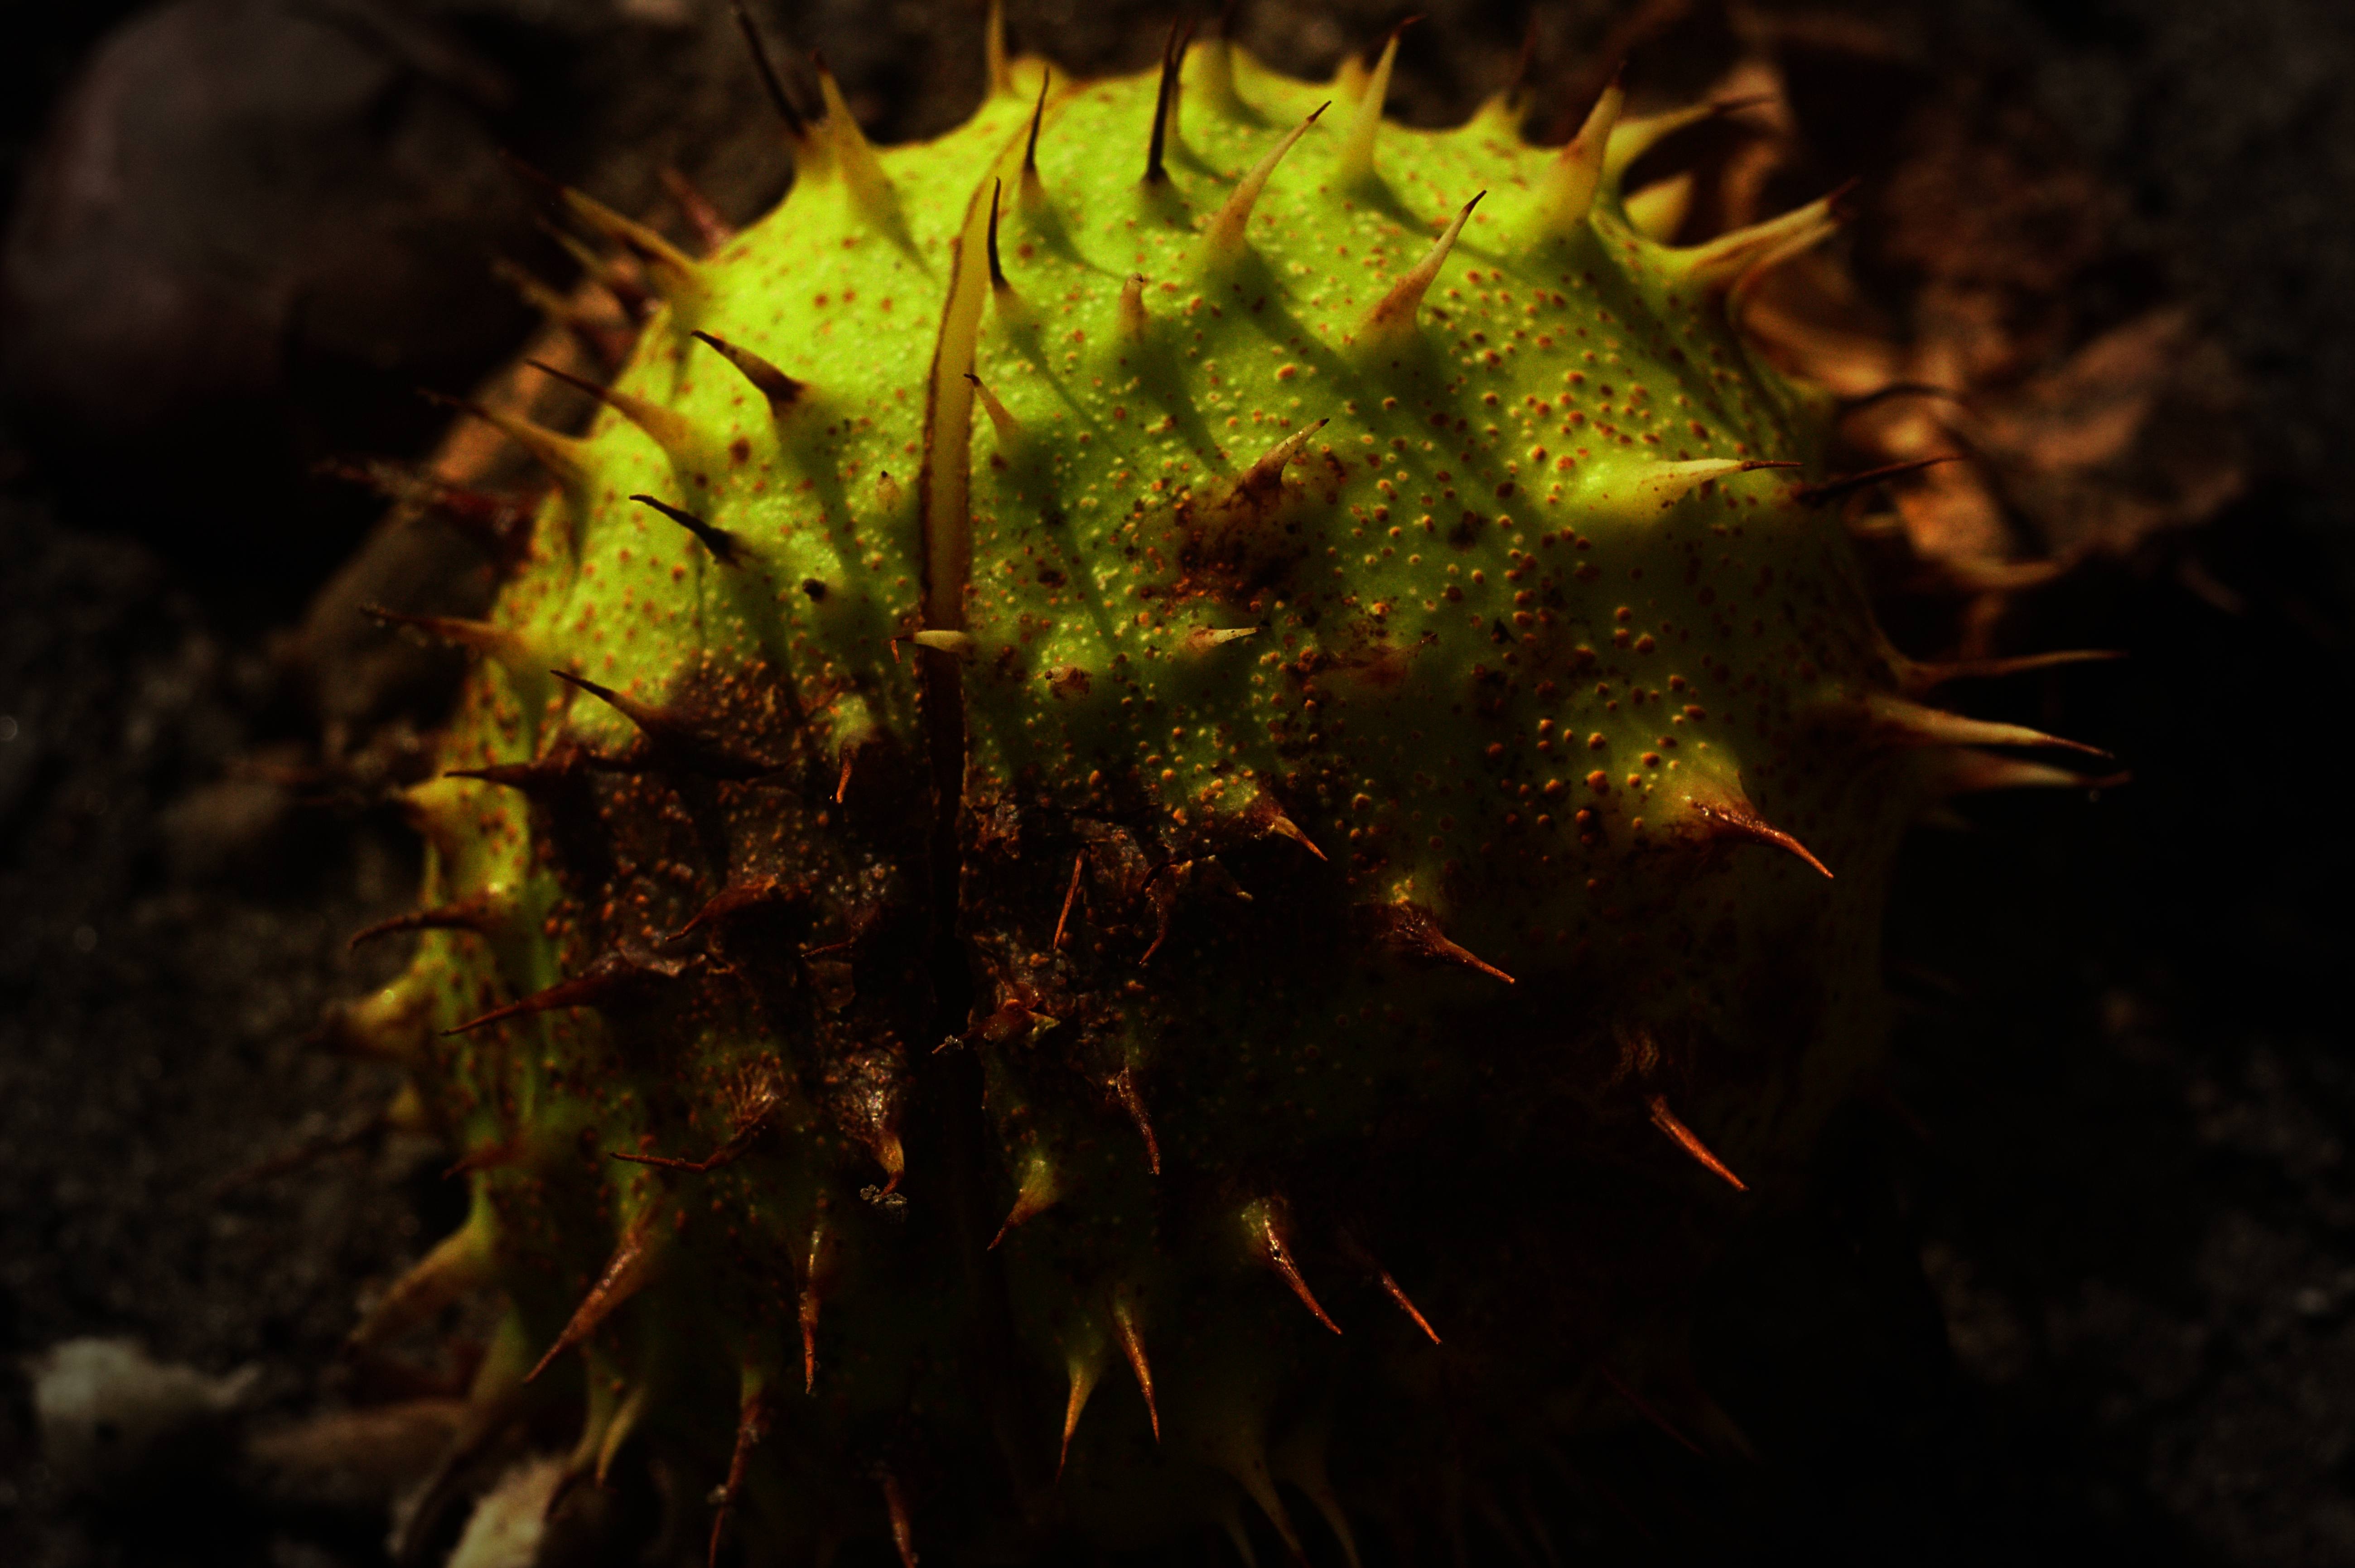
tree, nature, plant, photography, leaf, flower, green, autumn, park, soil, flora, close up, spikes, october, chestnut, macro photography, seasons of the year, spacer, horse chestnut, autumn weather, land plant